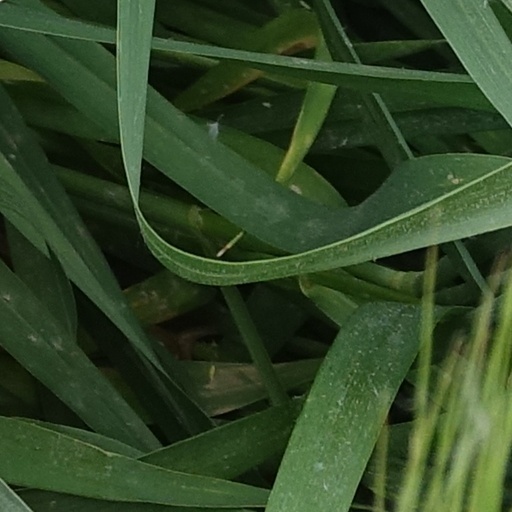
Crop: wheat